Camilla Urso

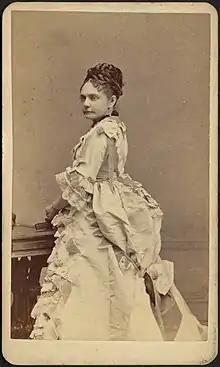
Camilla Urso, [ca. 1859–1870]. Carte de Visite Collection, Boston Public Library

Camilla studied at the Paris Conservatory for three years, admitted in June 1849, and passing her final exam in July 1852. She was not accepted into the Conservatory right away. Being only eight years old when the family arrived in Paris, she was a year too young to audition. Also, the only females who were previously accepted into the Conservatory were allowed to study harmony, piano, organ, harp keyboard harmony, and solfege only. Camilla competed against seventy-six boys for nine spots open in the violin class in front of an established panel of musicians, including Alard, Auber, Caraffa and Rossini. Although Lambert Massart took Camilla in without asking for pay, he was known for his rigorous coursework and strictness, keeping a stick on hand to beat any student that did not keep up. Camilla, despite being female, was not exempt from this punishment. According to Susan Kagan, “Camilla Urso had no real childhood; between the ages of seven and ten, while a student at the prestigious Paris Conservatory (the first girl ever admitted there), she practiced eight hours or more a day.”